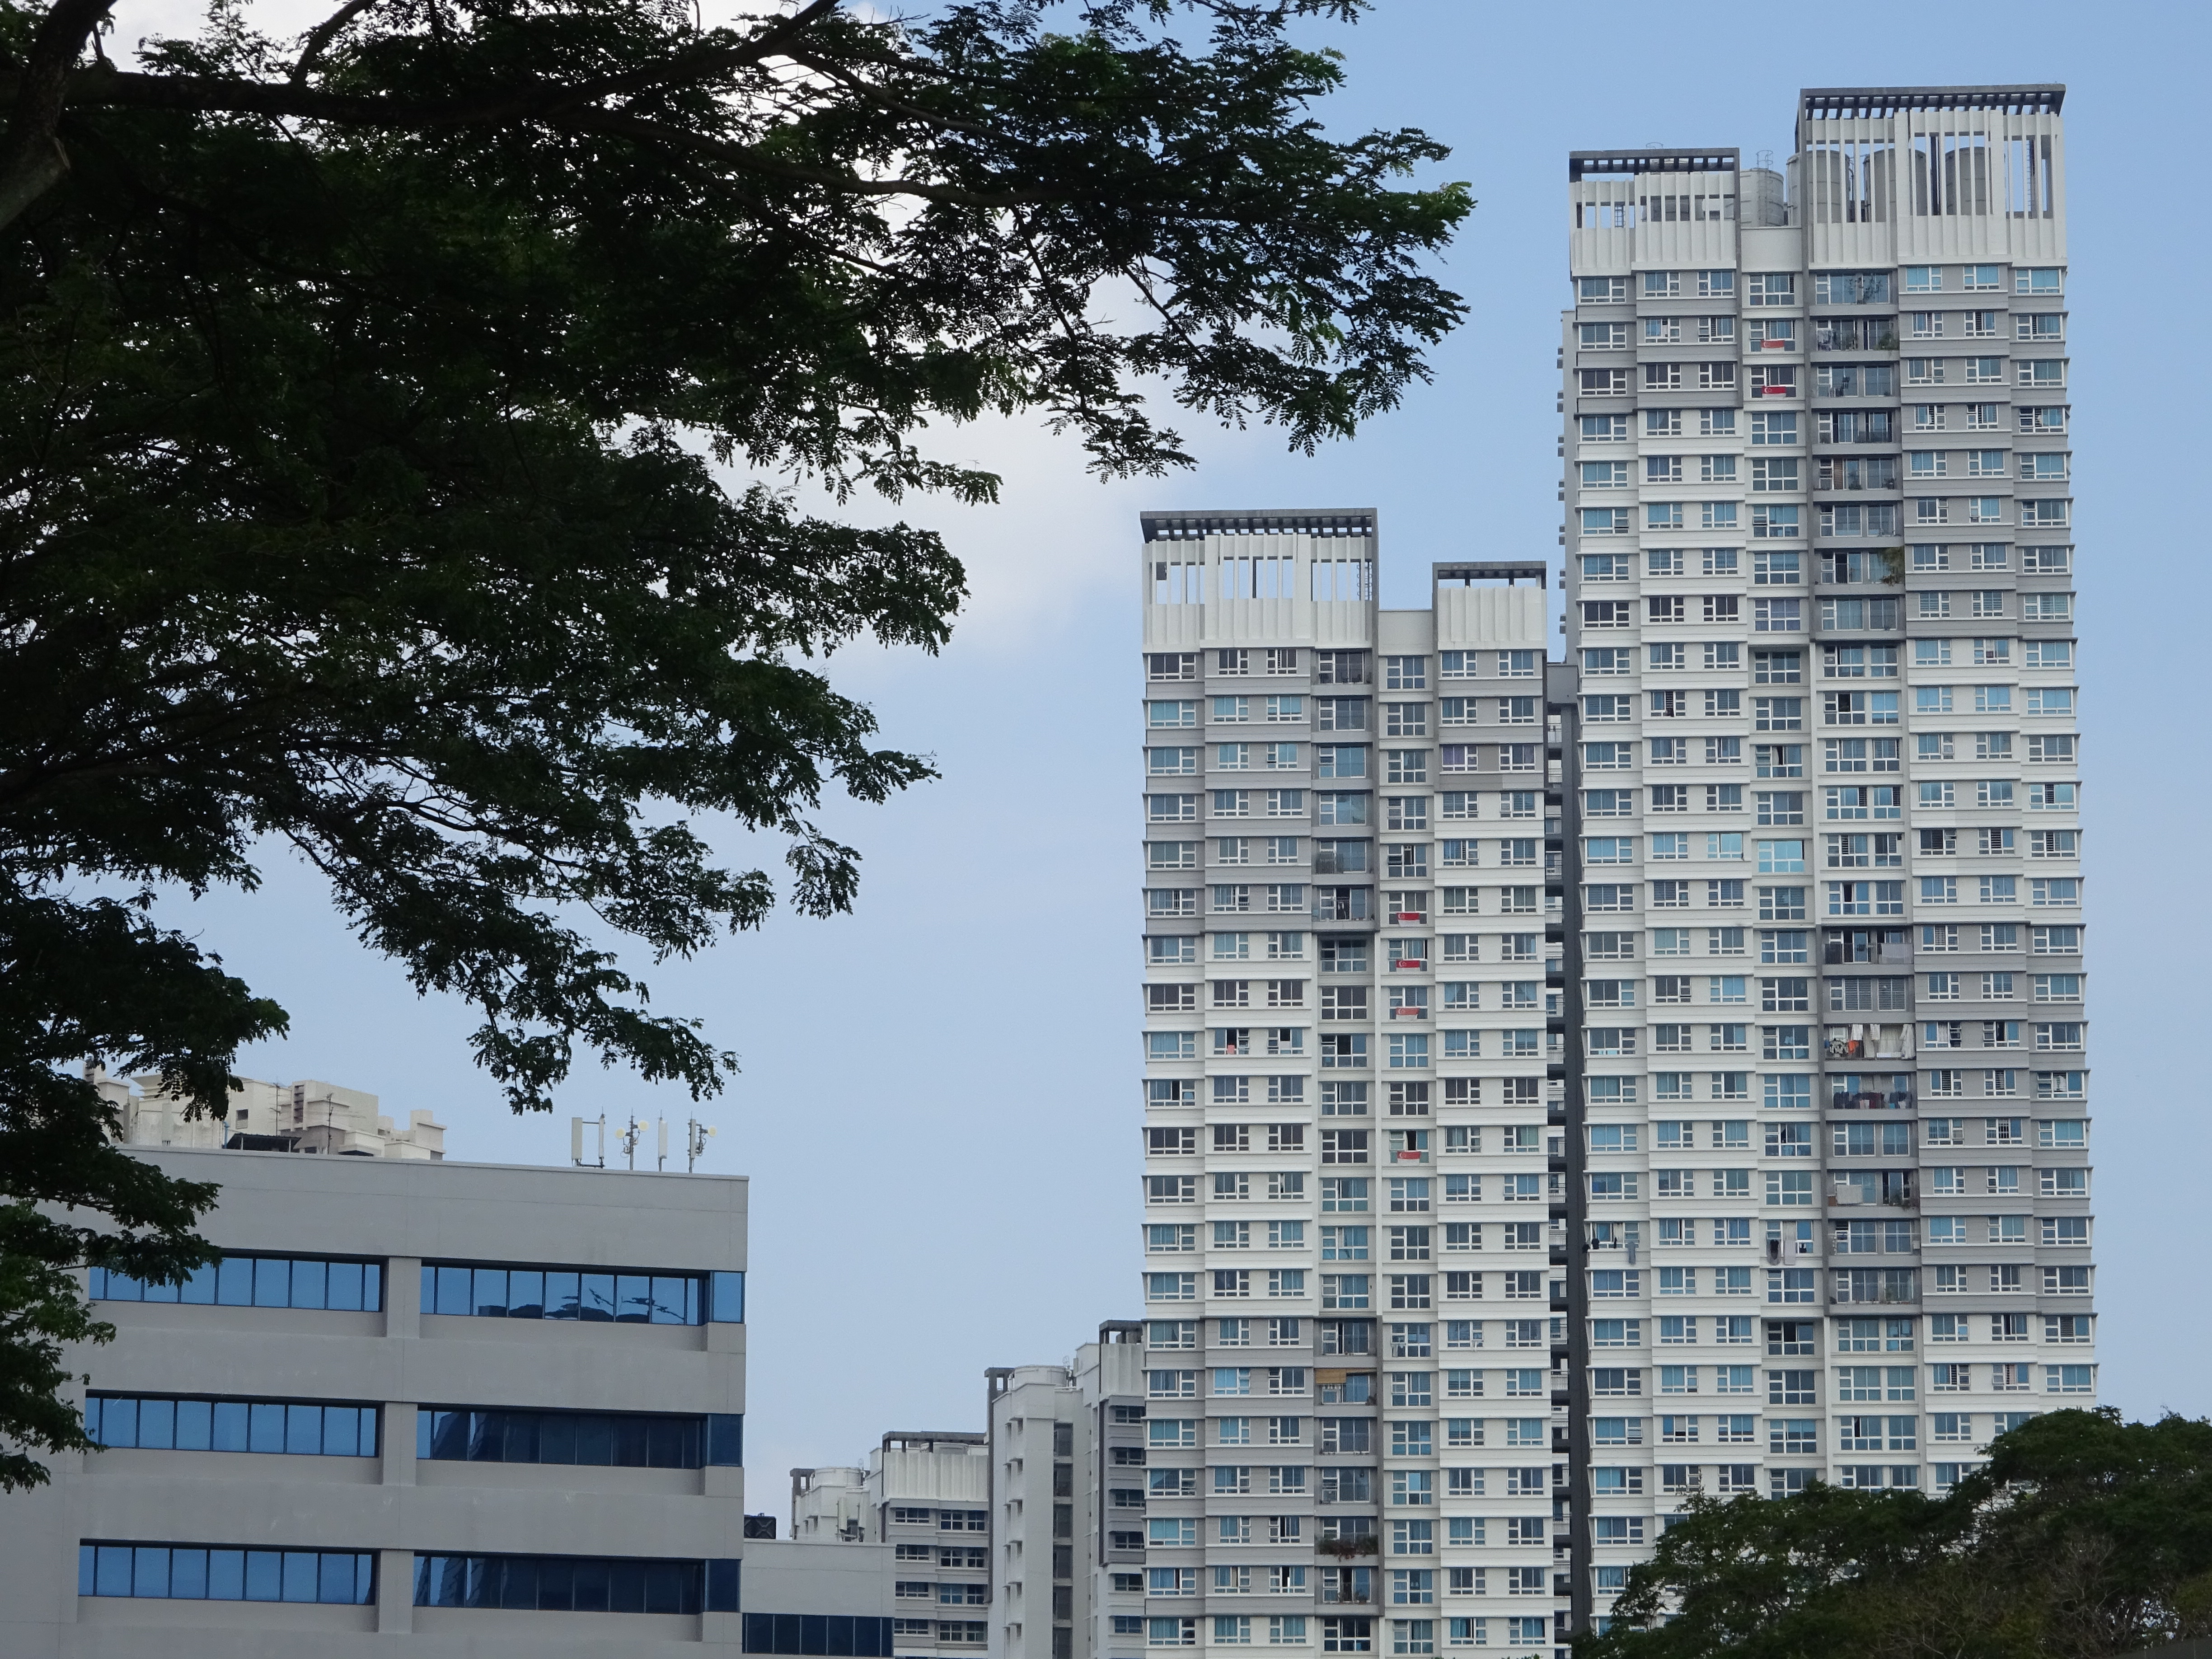
buildings, life, living, city, street, sky, building, skyscraper, daytime, property, window, tree, urban design, architecture, tower block, condominium, neighbourhood, biome, residential area, woody plant, tower, commercial building, real estate, facade, landmark, cityscape, metropolis, metropolitan area, mixed use, urban area, human settlement, apartment, headquarters, downtown, reflection, suburb, composite material, corporate headquarters, cloud, skyline, symmetry, company, roof, daylighting